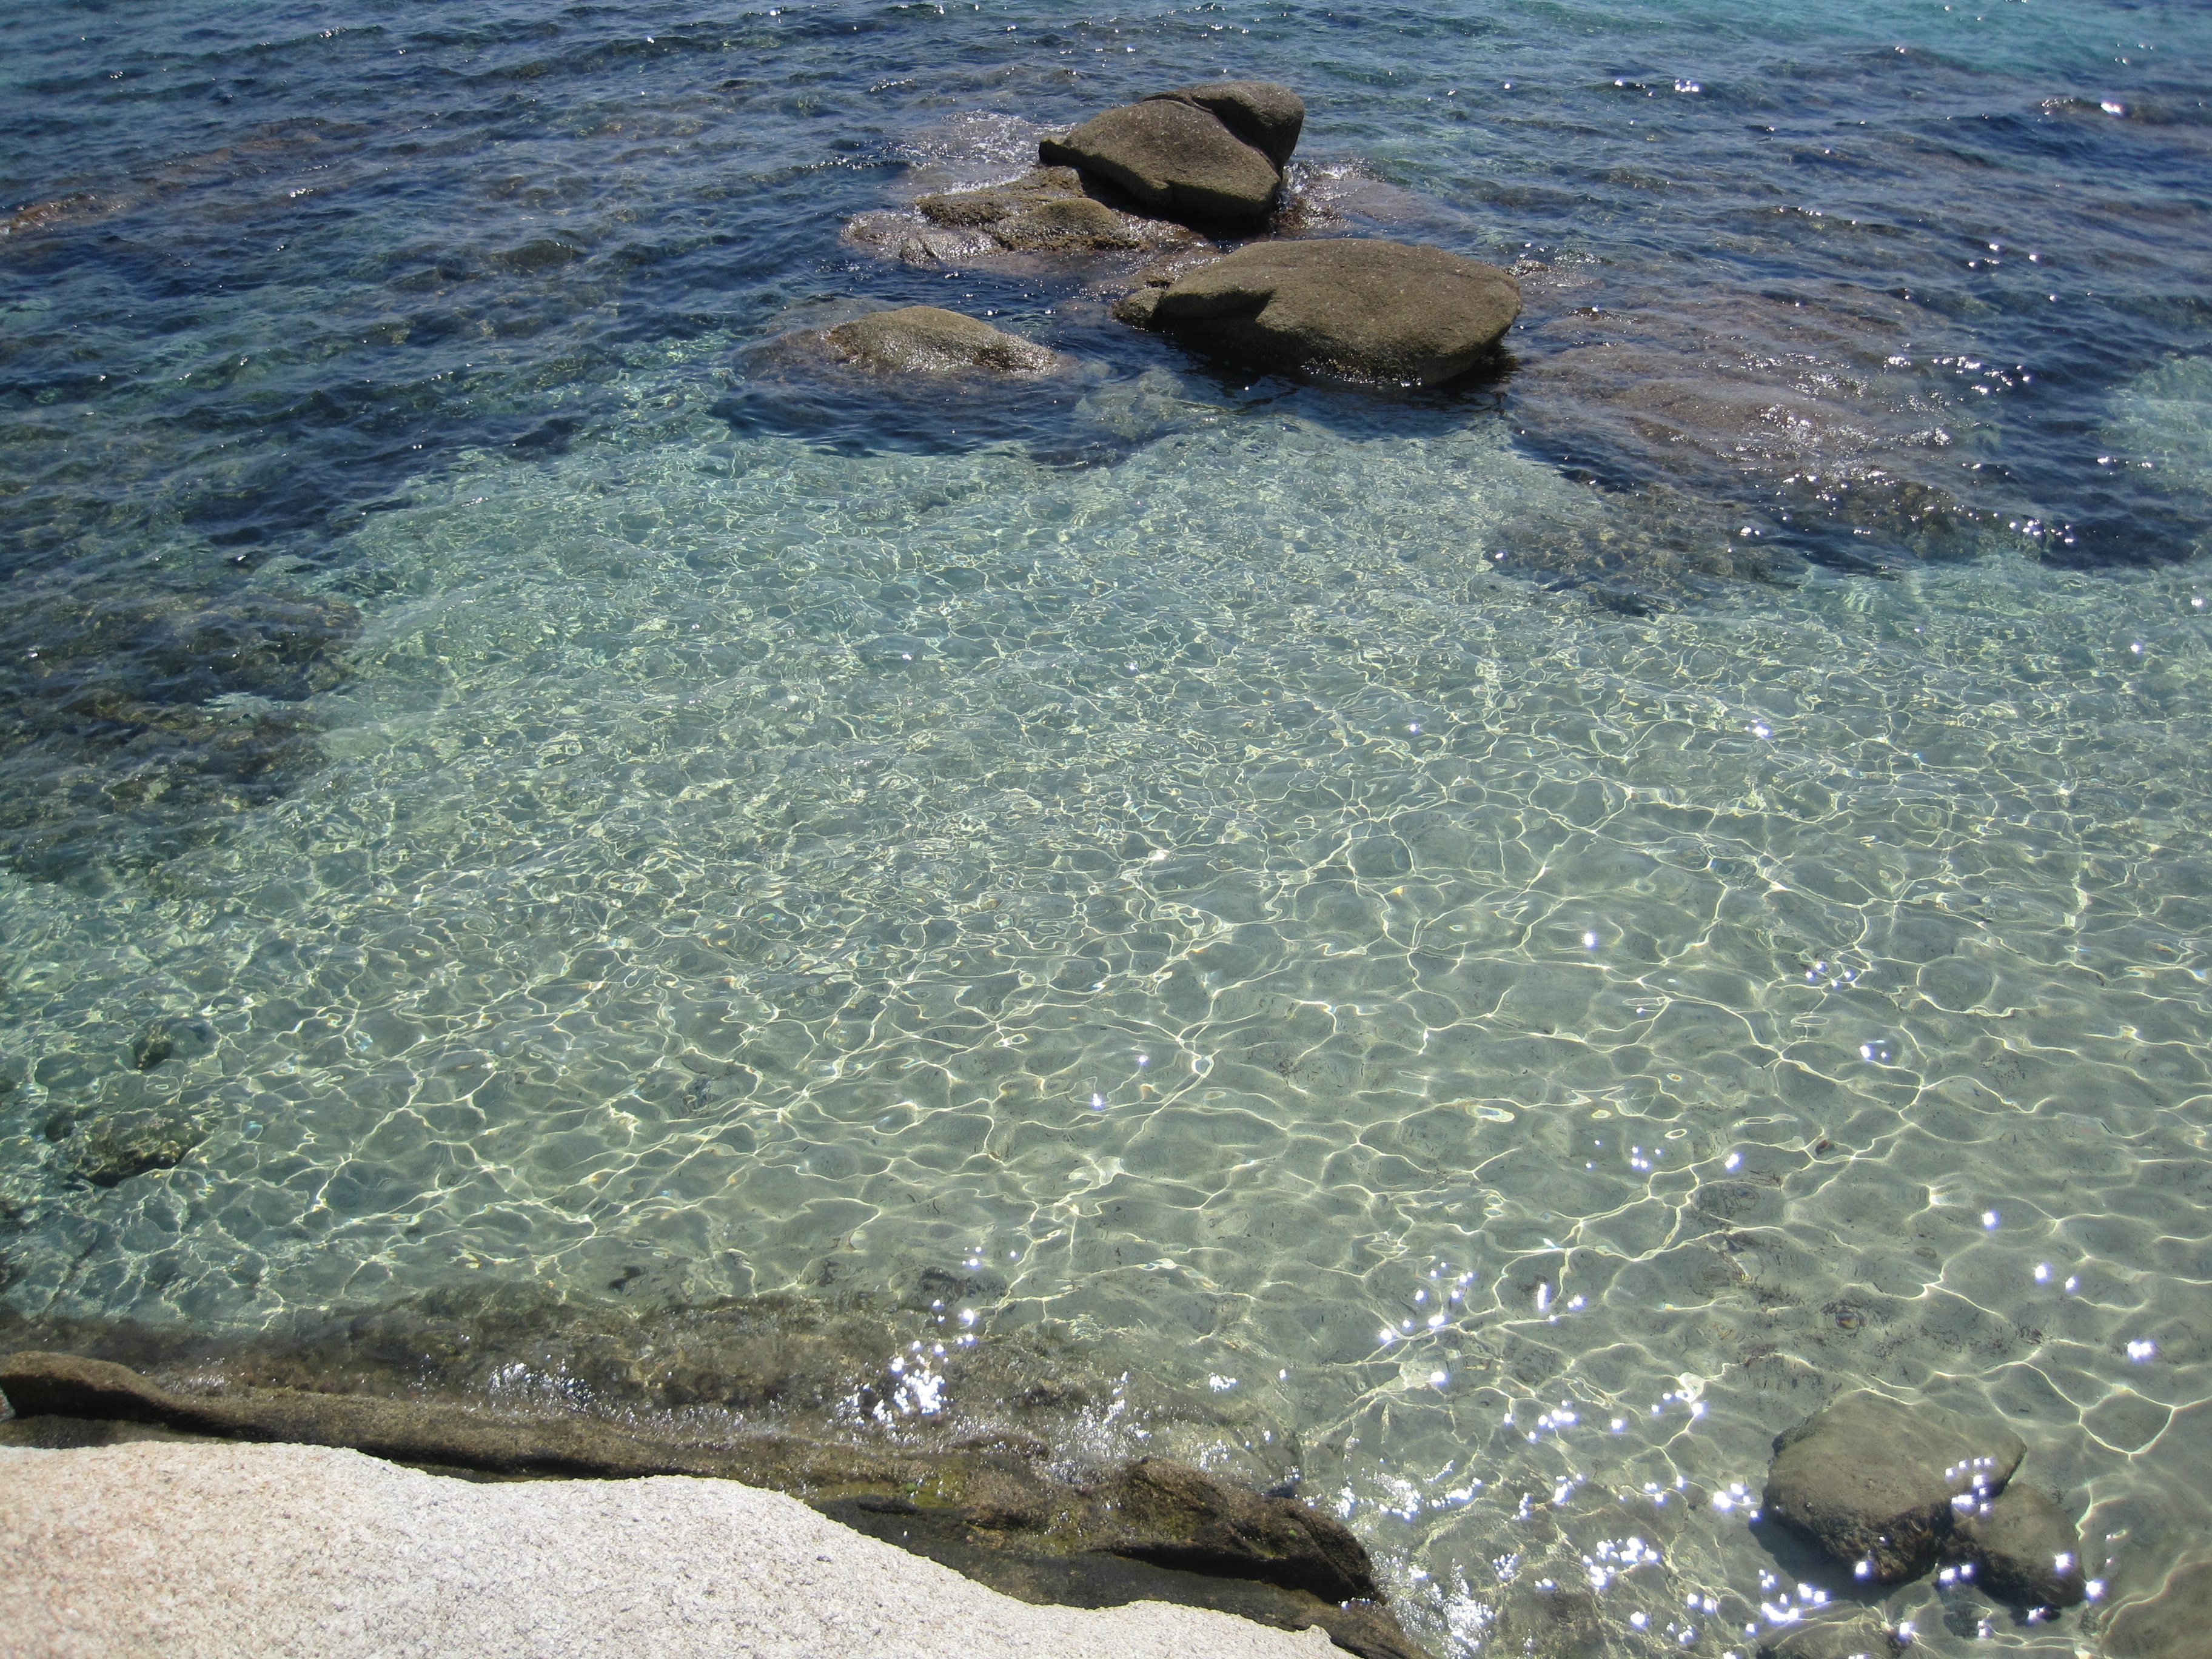
beach, sea, coast, water, nature, rock, shore, summer, cliff, clear, cove, holiday, fish, rocks, relaxation, holidays, costa, sardinia, crystal clear waters, marine biology